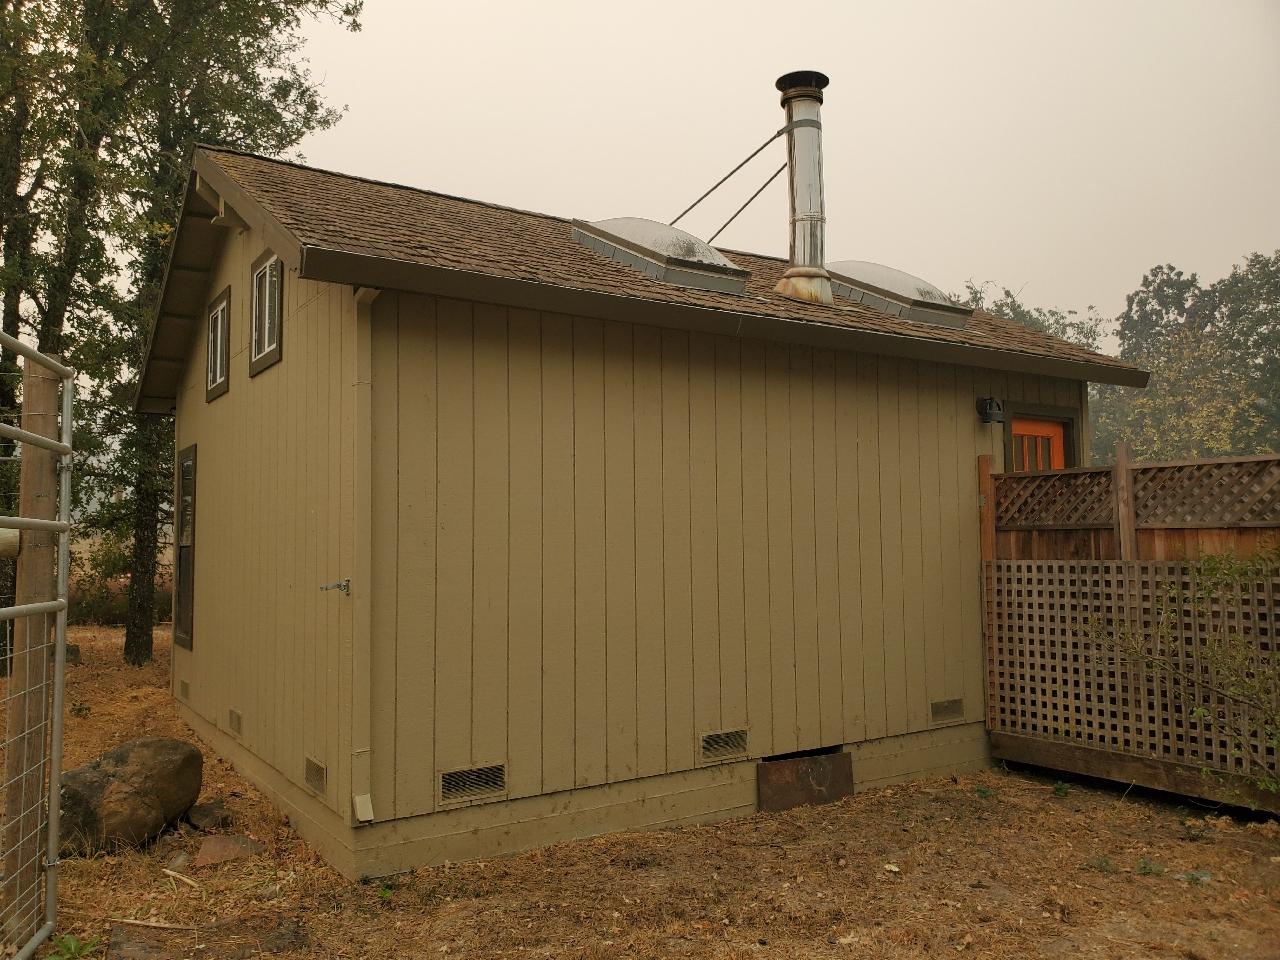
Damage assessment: no_damage